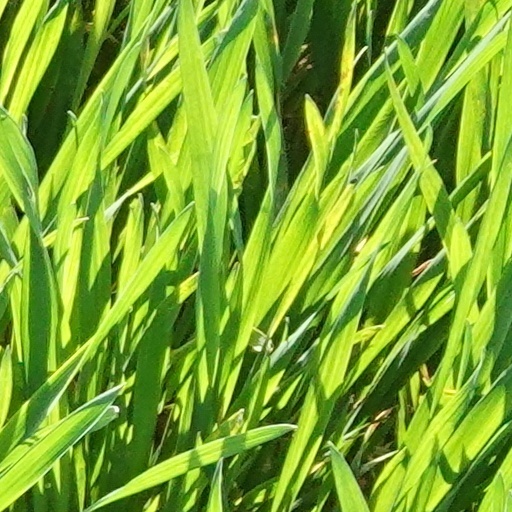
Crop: wheat